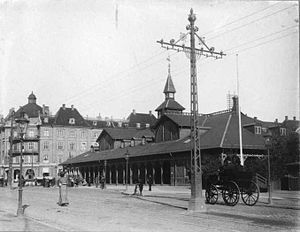
Oslo Plads
Østerport Station set fra den fremtidige Oslo Plads 1910-20erne
Oslo Plads ligger på Østerbro i København. Pladsen fik sit navn i 1962. Før da var pladsen en del af Østerbrogade, men da denne gades strækning fra Kristianiagade og til Lille Triangel i 1962 omdøbtes til Dag Hammarskjölds Allé, fik denne inderste del af den daværende Østerbrogade navnet Oslo Plads. Navnet lægger sig op til de øvrige gader i kvarteret nord for Østbanegade, hvor mange af gaderne er opkaldt efter norske byer.